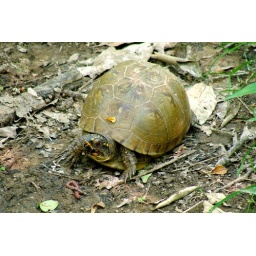
I surprised this box turtle eating his worm lunch in the middle of a trail